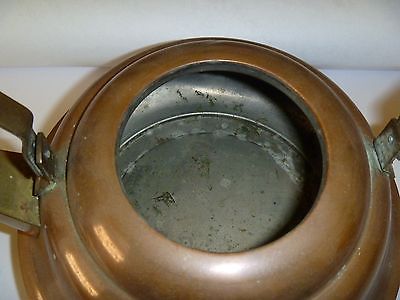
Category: kettle